Komediehuset på Engen

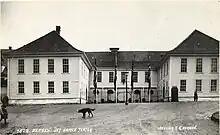
Komediehuset på Engen.

Komediehuset på Engen ('Meadow Comedy House') was a historic theatre in Bergen in Norway, active between 1800 and 1909. It was the likely first theatre building in Norway. It housed the Det dramatiske Selskab of Bergen (1800-28), travelling theatre companies (1828-50), the Det norske Theater (Bergen) (1850-63) and Den Nationale Scene (1876-1909), and was finally a concert house and theater museum until it was destroyed in a British bomb raid in 1944.